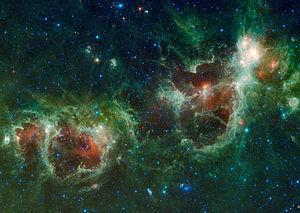
Les nébuleuses IC 1805 et 1848, dites du coeur et de l'âme, vues en infrarouge par le Wide-Field Infrared Survey Explorer de la NASA. On peut aussi voir sur le bas de cette images deux galaxies, Maffei1 (bleue et éliptique) et Maffei2 (une gelexie en spirale). Cette image est une mosaique de clichés obtenus à l'aide des quatre détecteurs infrarouge disponibles à bord. Les longueurs d'ondes de 3,4 et 4,6 µm, surtout émise par les étoiles, sont rendues en vert et rouge. Italiano: Le nebulose Cuore e Anima fotografate all'infrarosso dal satellite Wide-field Infrared Survey Explorer della NASA.
IC 1848, également connue sous le nom de nébuleuse de l'Âme, est une nébuleuse en émission et un amas ouvert dans la constellation de Cassiopée. Ils peuvent être observés à l'aide d'instruments modestes et de jumelles.